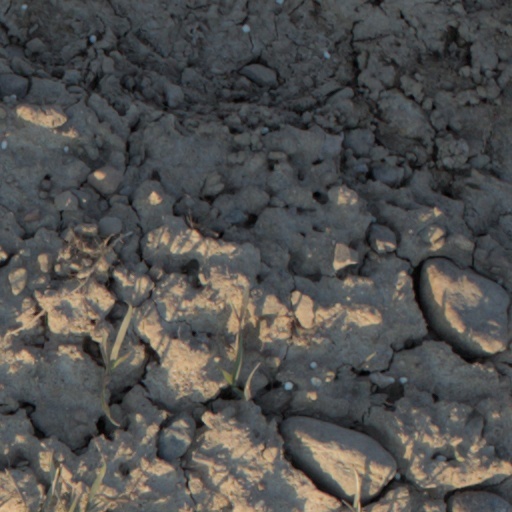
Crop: wheat